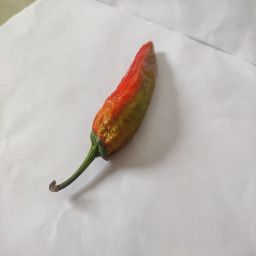
Crop: New Mexico Green Chile
Quality: Dried